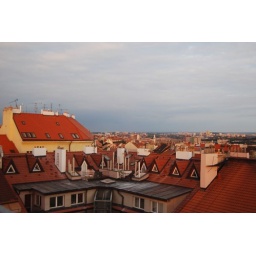
On the top floor of my dorm in Prague we have a balcony with this view.